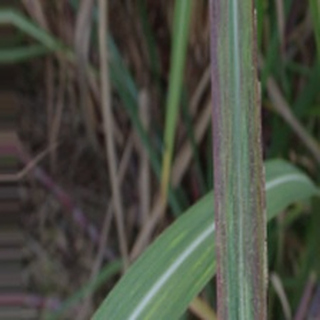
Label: sugarcane_bacterial_blight